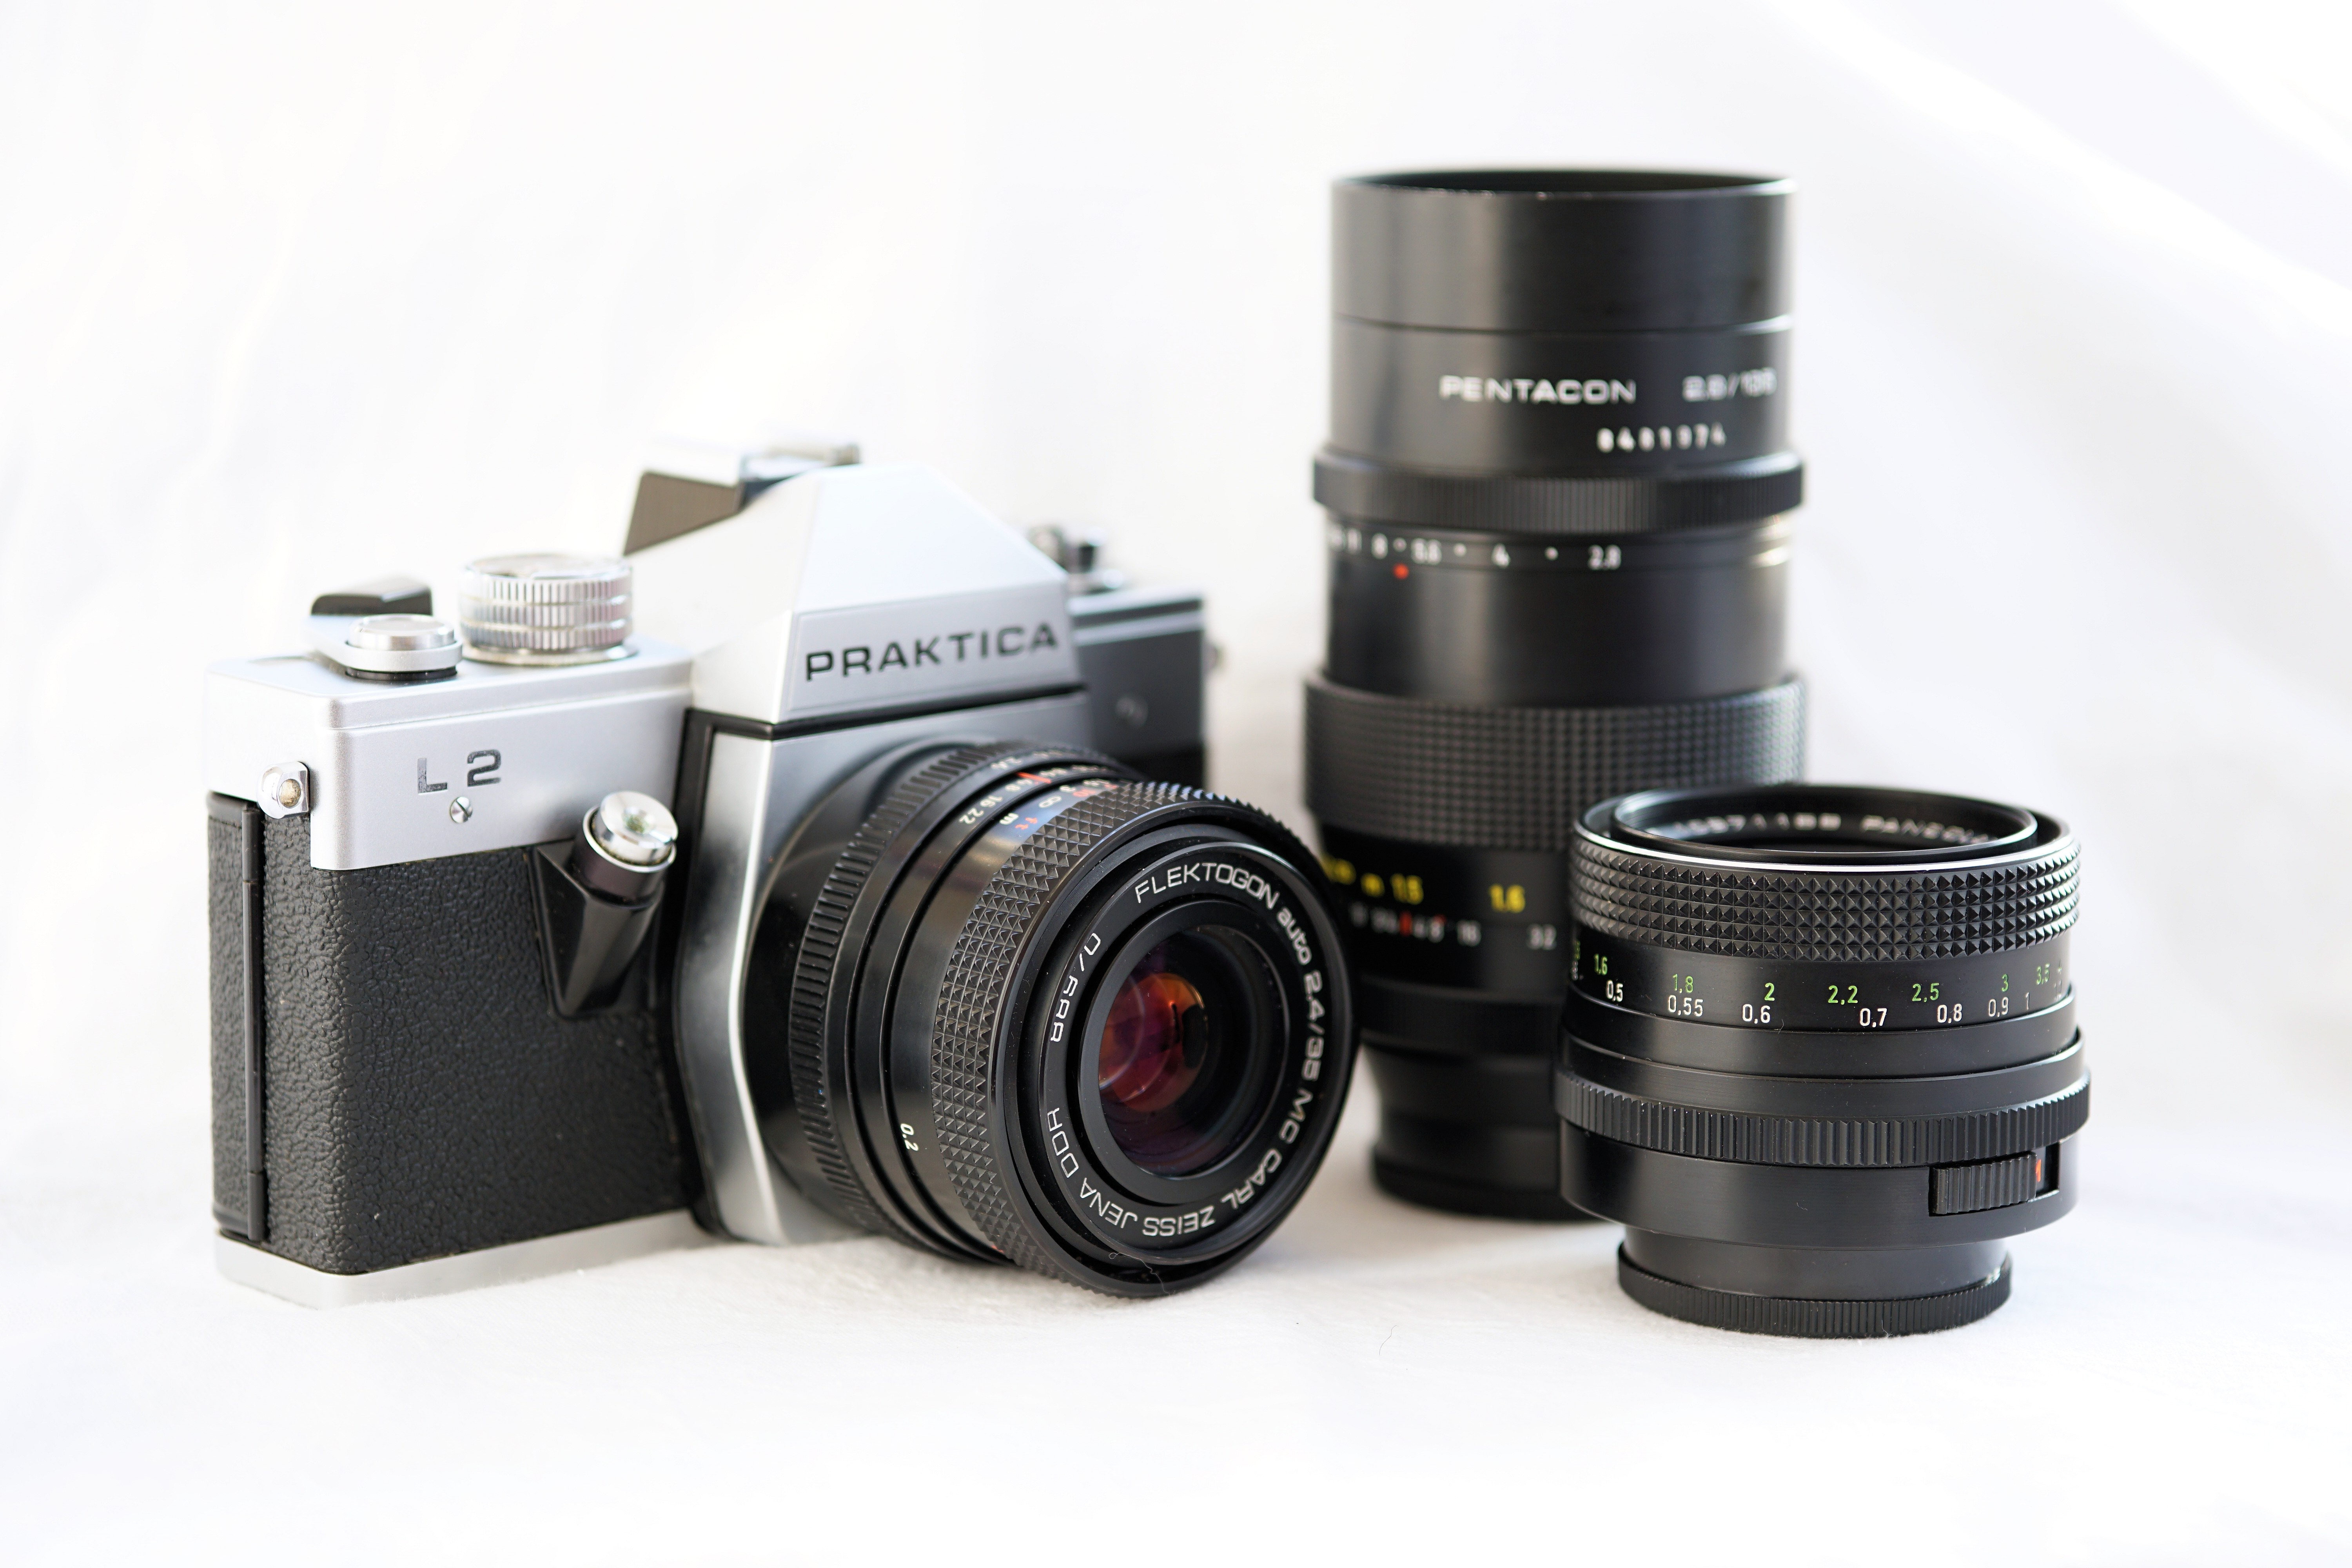
camera, digital camera, photograph, old, nostalgia, photo, zoom lens, vintage, photo camera, digicam, photography, slr camera, photo accessories, photographic equipment, lens, classic, telephoto lens, optics, praktica, l2